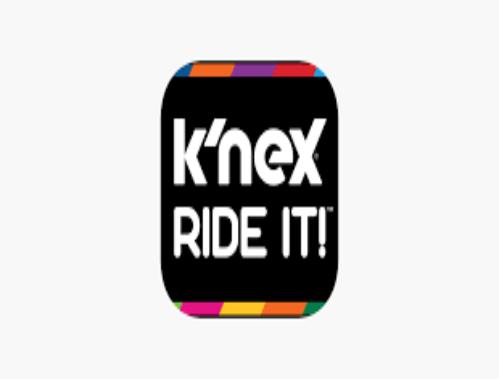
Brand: k'nex
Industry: Electronic